Horabagrus

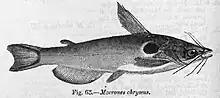
The Diagram

A third species, "Horabagrus melanosoma", was described in 2013, but later authorities considered it inseparable from "H. brachysoma" and therefore a junior synonym.